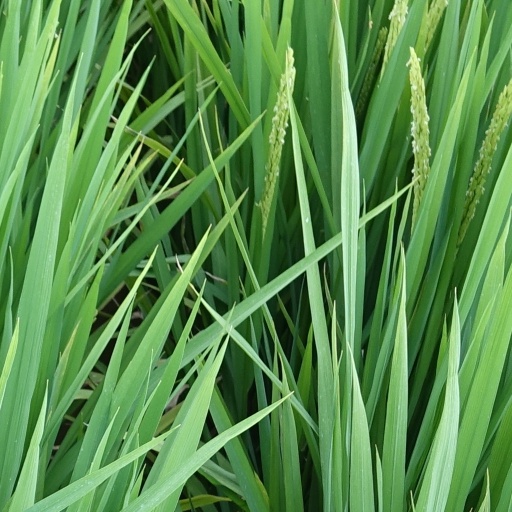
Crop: rice